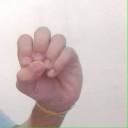
अक्षर: उ